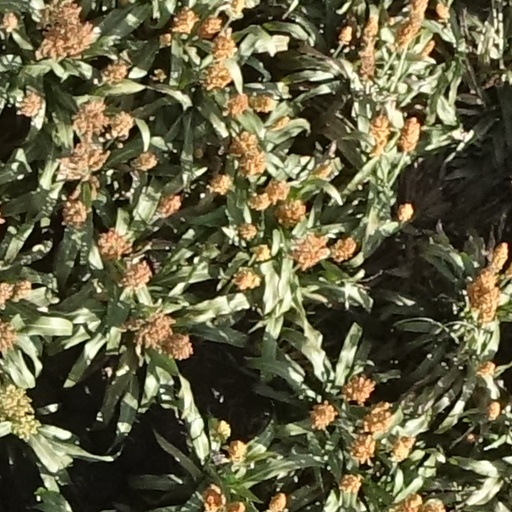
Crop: sorghum